Harbour Esplanade

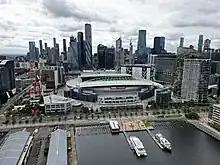
Aerial perspective of Marvel Stadium in 2023 showing new pine trees that replaced the palm trees along Harbour Esplanade and deteriorated wharves removed, and Central Pier shut down for demolition and rebuilding. Even after more than two decades a severe lack of activity along the esplanade is evident.

Due to concerns over the failed pedestrian activation of Harbour Esplanade, it was redeveloped between 2010 and 2011 at a cost of $9.2 million. The existing 23 10 metre tall palms and gum trees were replaced by 230 Norfolk Island pines, realigned tram tracks to the centre roadway and new separated bicycle paths added. However the redevelopment failed in its objective to increase pedestrian activation of the foreshore. As a result, another $16 million redevelopment under a new Harbour Esplanade Masterplan was proposed to repair the degraded wharfs unsuitable for pedestrian activation and reinstate previously demolished sheds and introduce an avenue trees to the waterfront. In 2020 the heritage listed Central Pier and its Shed 9 and Shed 19 were permanently closed due to its deteriorating condition. By 2023 the government decided to demolish and replace the heritage listed Central Pier which had been a centrepiece of the revised 1999 masterplan. The project would cost a total of $550 million. The shutdown was estimated to cost a further $865 million to the economy and was the subject of legal action against the government by commercial tenants.